Hurricane Hermine

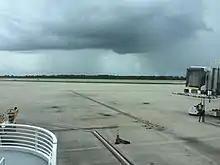
A rainstorm on the edge of Hermine, shortly after the hurricane achieved Category 1 status.

Deep convection increased further as the depression moved more into the Gulf of Mexico, steered by a ridge over southern Florida, although it remained ragged and displaced from the circulation. Dry air to the system's west negated the otherwise favorable warm waters. The depression failed to organize more on August 30 as the low- and mid-level circulations remained misaligned. A large plume of convection developed over the system on August 31 as outflow improved and wind shear decreased. Later that day, reports from the Hurricane Hunters indicated that the depression intensified into Tropical Storm Hermine about 395 mi (640 km) southwest of Apalachicola, Florida. Late on August 31, Hermine began accelerating to the northeast, influenced by a developing mid-level trough over the southeastern United States. Lessening shear and water temperatures around allowed the storm to intensify. Although outflow was restricted to the northwest, curved rainbands increased over the eastern half of the system, increasing the extent of tropical storm-force winds. Additionally, a ragged eye became visible on satellite imagery on September 1, and at 18:00 UTC, Hermine intensified into a Category 1 hurricane on the Saffir–Simpson scale.